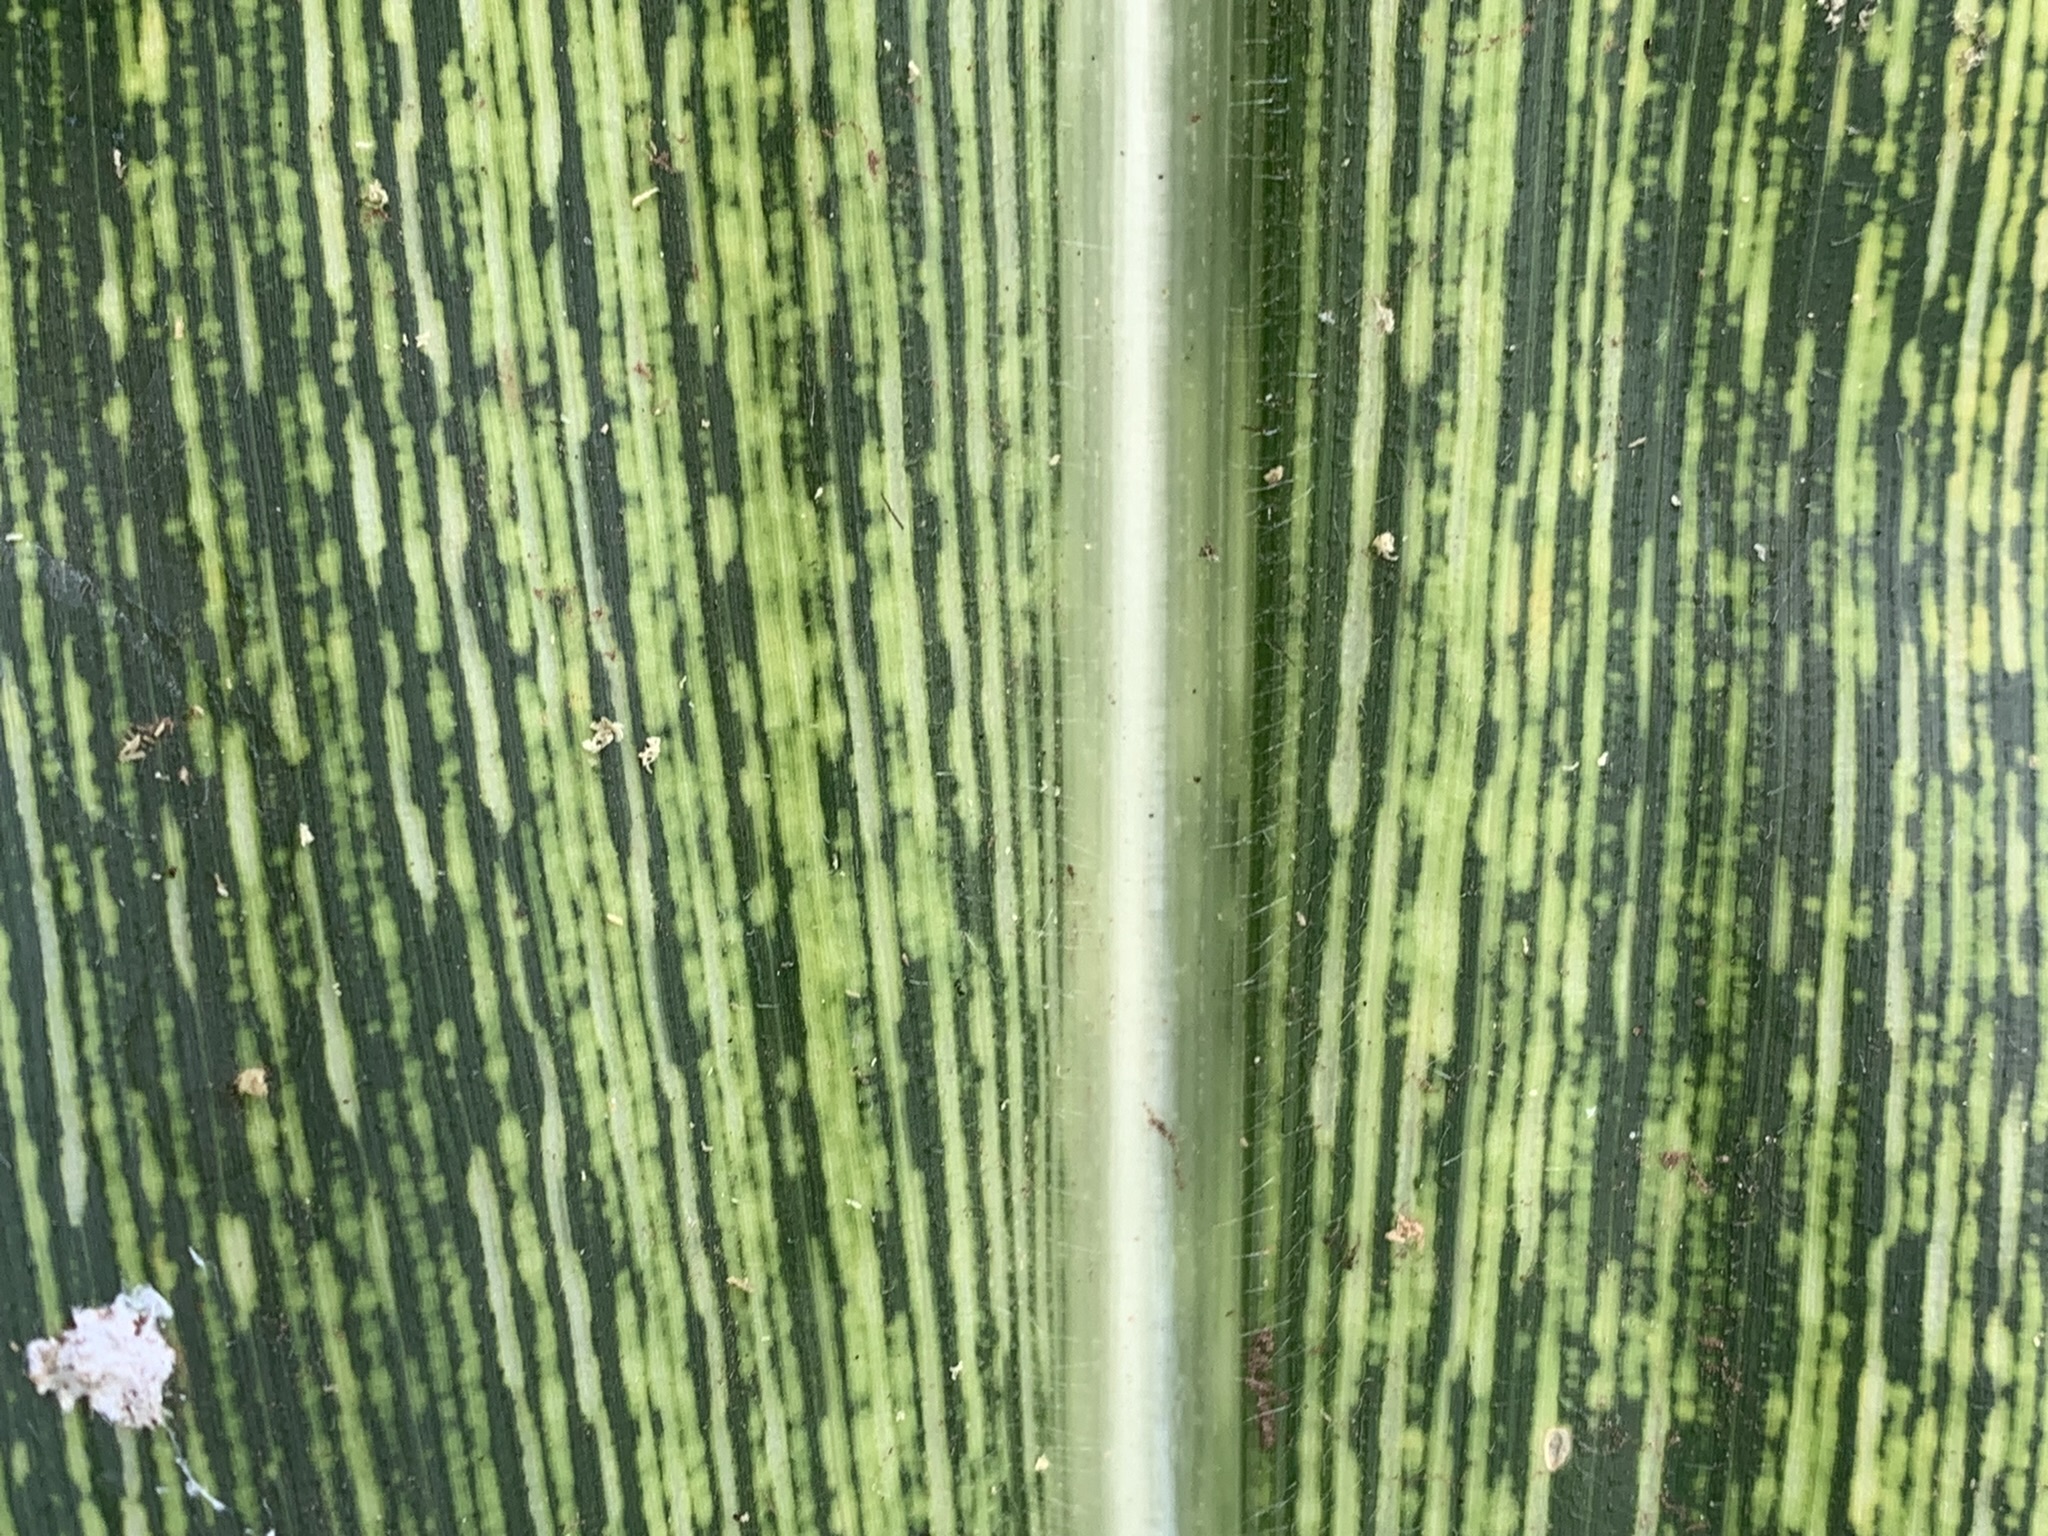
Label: MSV